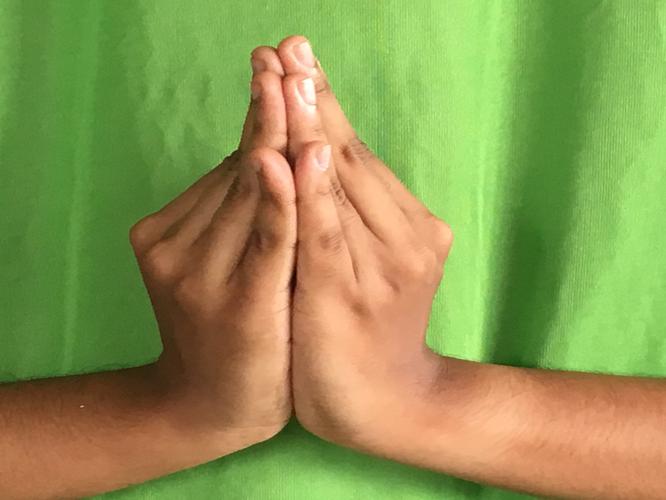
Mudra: Kapotham
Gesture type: double_hand